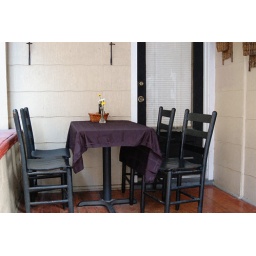
A table and chairs in St. Augustine